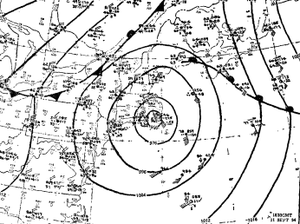
L’ouragan Edna est un cyclone tropical de catégorie 3 de l’échelle de Saffir-Simpson qui s’est formé au large des Antilles le 2 septembre 1954 et a suivi une trajectoire parallèle à la côte est des États-Unis pour venir toucher terre en Nouvelle-Angleterre le 11 septembre puis affecter les provinces atlantiques du Canada. Suivant de près le passage de l'ouragan Carol et frappant à peu près les mêmes régions, Edna a causé pour 40 millions $US en dommages et la perte de 29 vies. Le nom a été retiré des listes futures d'ouragans en 1968.